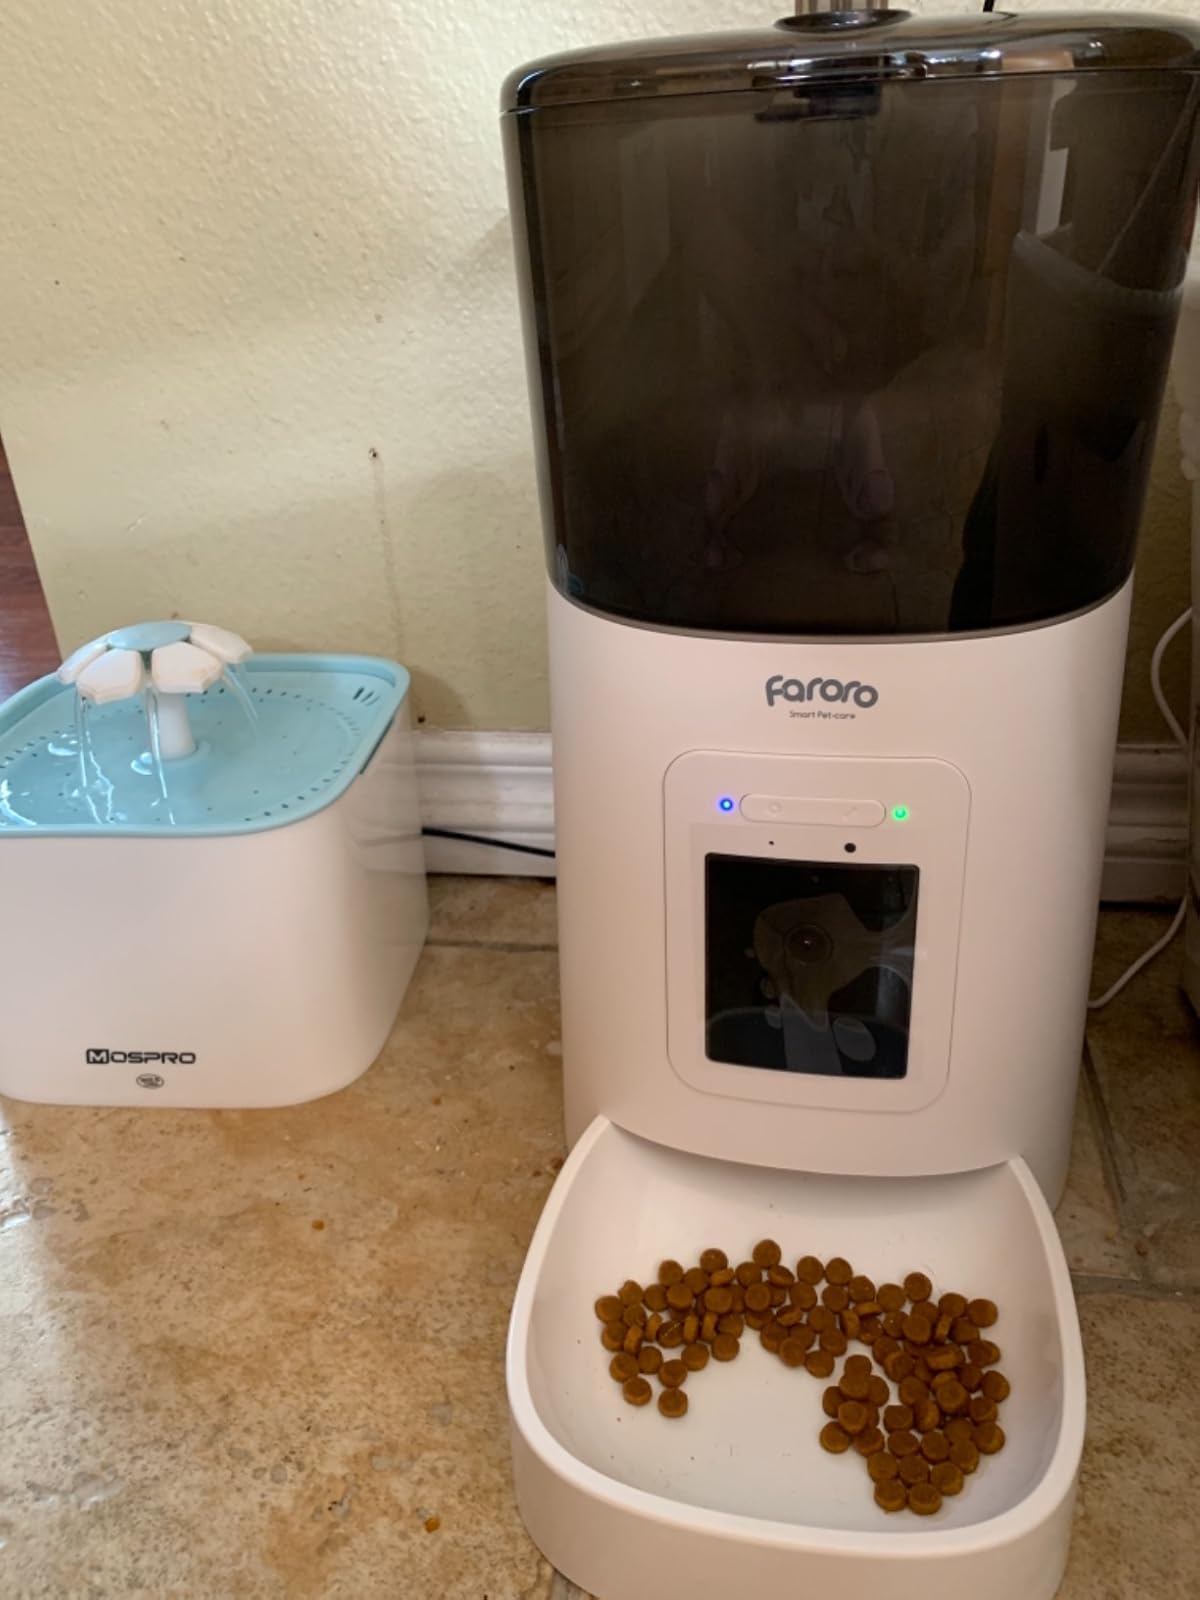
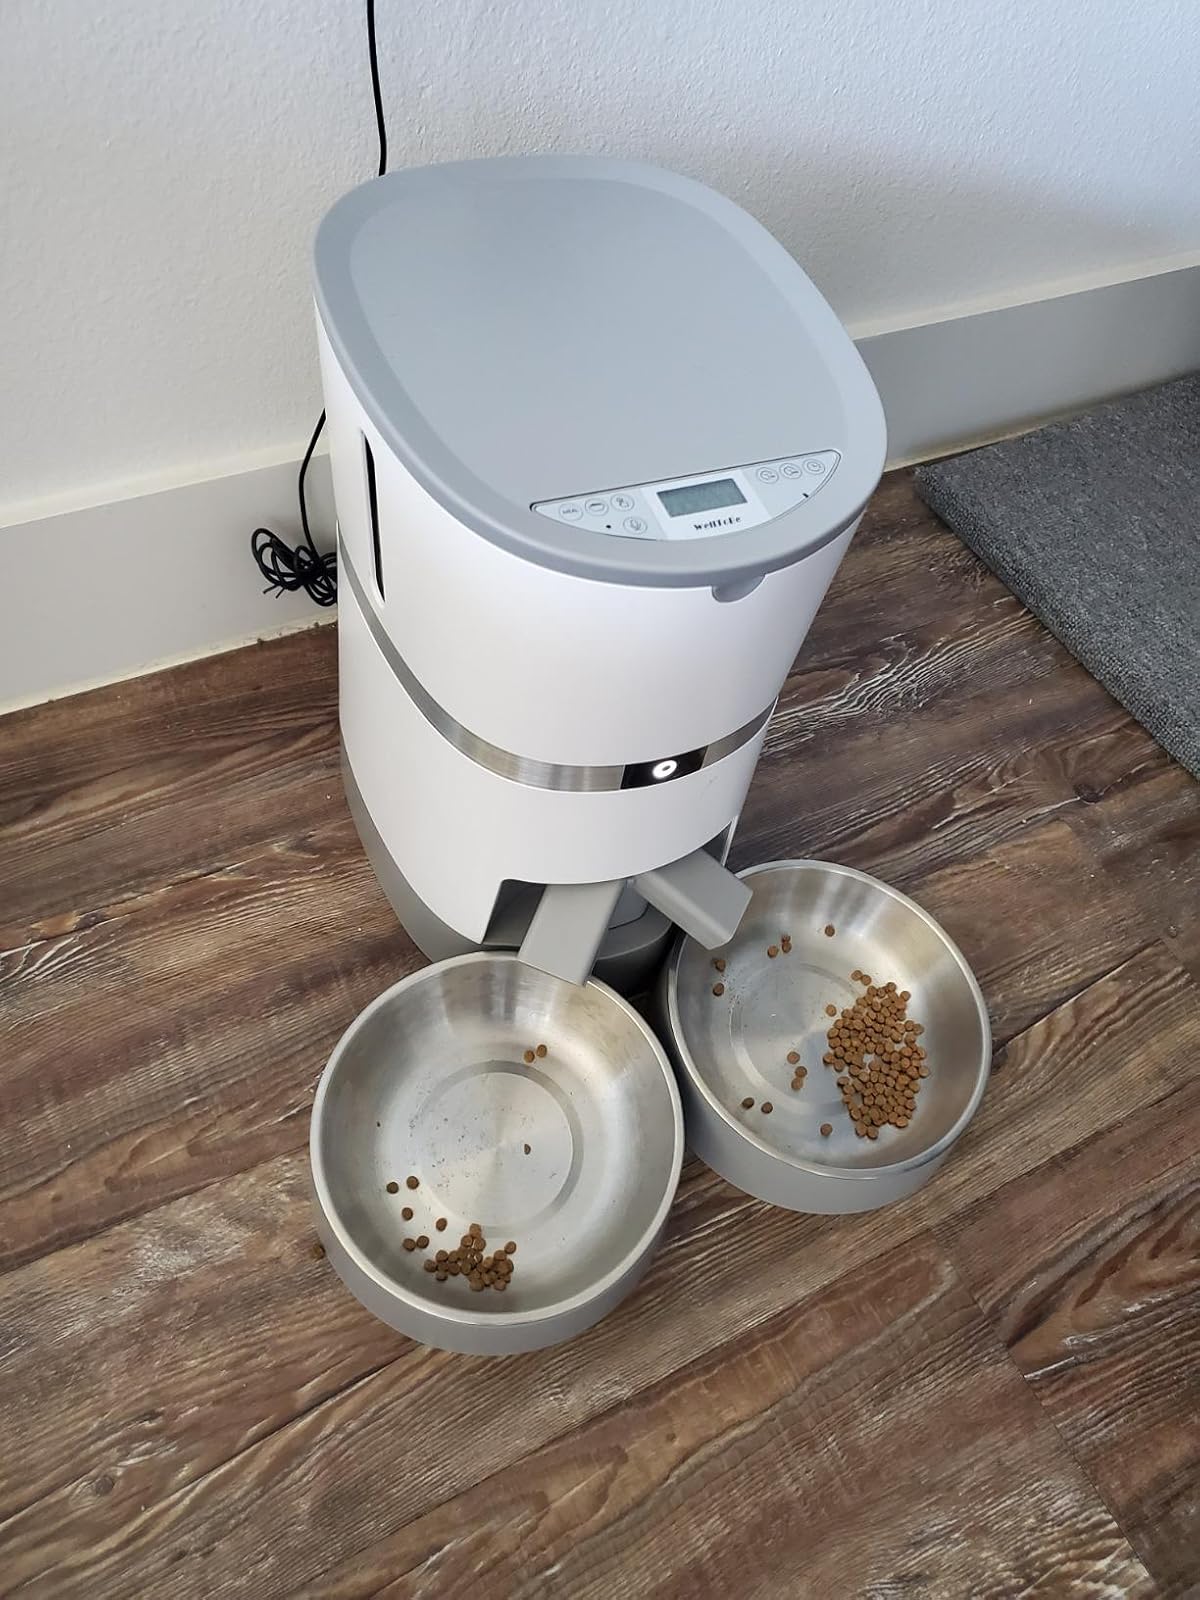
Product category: items_feeder
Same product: no